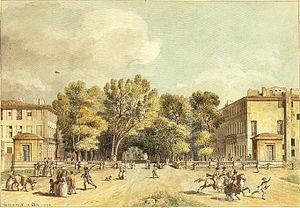
Le cours Mirabeau est un des axes principaux du centre-ville d'Aix-en-Provence.
L'histoire d'Aix-en-Provence au XIXᵉ siècle est celle d'une ville connue pour avoir acquis au XIXᵉ siècle le surnom de « belle endormie », faisant allusion à la léthargie, voire à l'immobilisme, de ses administrateurs urbains. Cette image est illustrée par le commentaire de Taine en 1866 pour qui Aix est « tombée ou laissée de côté par la civilisation qui se déplace ». Pour l'historien Philippe Vaudour, l'appellation mérite toutefois d'être nuancée. Aix a connu dès les années 1850 une politique urbaine dynamique, concrétisée par la construction de nouvelles voies ou le projet de création de nouveaux quartiers.
Aix-en-Provence est la capitale historique de la Provence. Son histoire débute avec la soumission aux Romains des Salyens, fédération gauloise regroupant plusieurs peuples de la Basse-Provence. Leur capitale, située à l'oppidum d'Entremont, est habitée depuis le début du IIᵉ siècle av. J.-C. En 124 av. J.-C., le consul romain Gaius Sextius Calvinus démantèle l'oppidum et crée deux ans plus tard la ville d'Aquae Sextiae, au pied d'Entremont. C'est cette ville romaine qui est devenue Aix. Située sur un axe stratégique entre l'Italie et l'Espagne, Aix permet à la République romaine de sécuriser toute une région alors aux mains des Salyens. Pourtant, des incursions ennemies viennent mettre en péril la sécurité de la Gaule narbonnaise et, en 102 av. J.-C., le consul Caius Marius détruit une armée de Cimbres et de Teutons, non loin d'Aix. Cette bataille, dénommée bataille d'Aix, permet de protéger l'Italie d'une invasion de ces tribus germaines. Dans le même temps, Aix se développe et prend les caractéristiques d'une ville romaine. Elle se dote d'un forum, mais aussi d'un théâtre, de thermes et d'aqueducs.